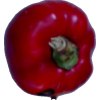
Label: red_pepper